Charmin

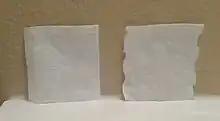
Comparison of former (left) and current (right) designs of Charmin Ultra Soft toilet paper

Beginning in October 2023, it was announced that P&G would introduce a new design of Charmin Ultra Soft toilet paper, only this time with scalloped edges in response to complaints about the former toilet paper design—which was composed of squares with straight edges—not tearing smoothly.